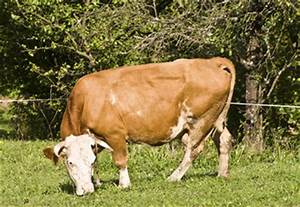
Label: mucca